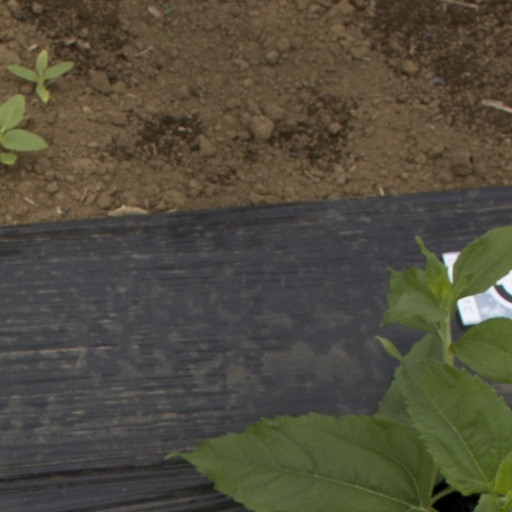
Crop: Jerusalem artichoke